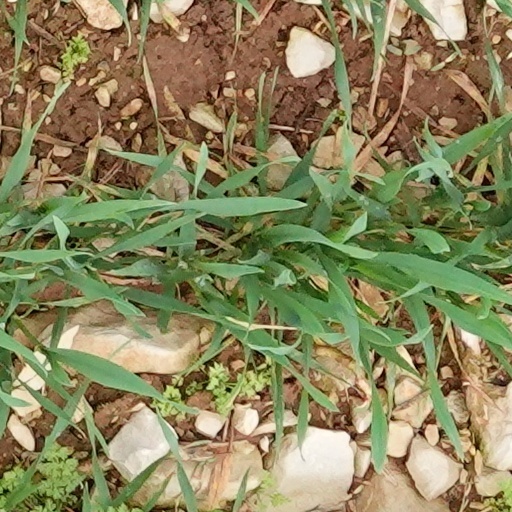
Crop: wheat